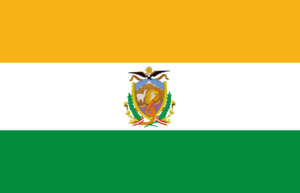
La Rinconada est une ville de la région de Puno dans la province homonyme, au sud-est du Pérou dans la cordillère des Andes. Située à 5 300 m d'altitude, cette ville récente est la plus haute du monde. Le maire actuel de la ville est Martin Apaza Jilapa